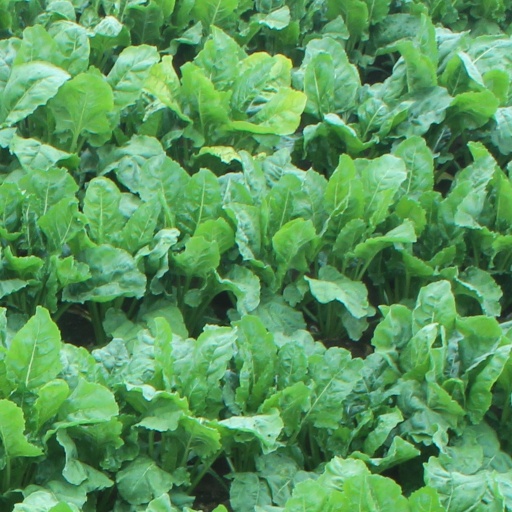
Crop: sugar beet